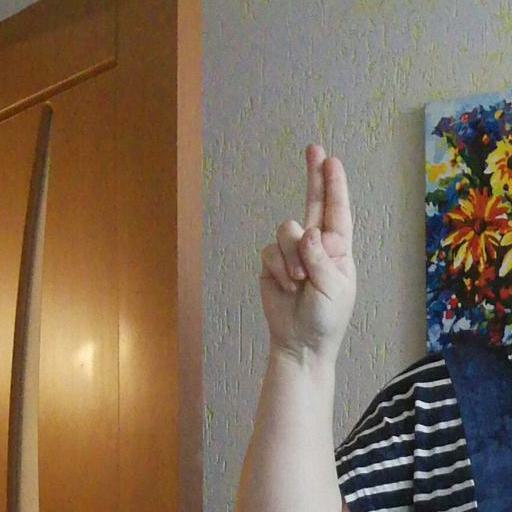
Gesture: two_up